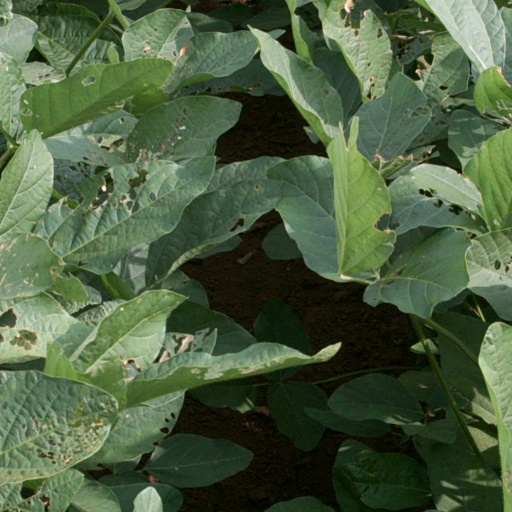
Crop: soybean